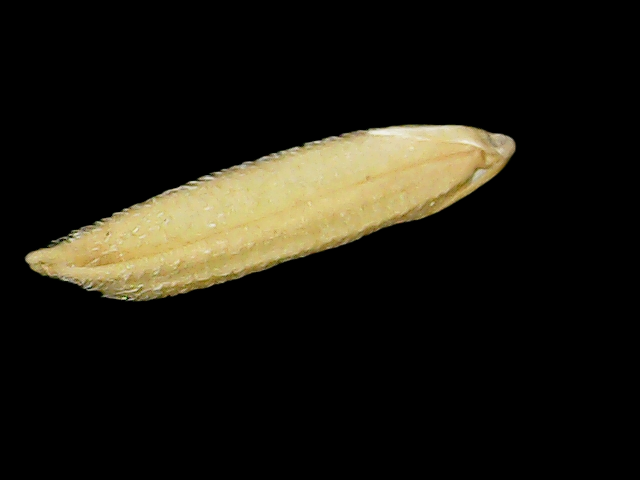
Rice variety: Binadhan26